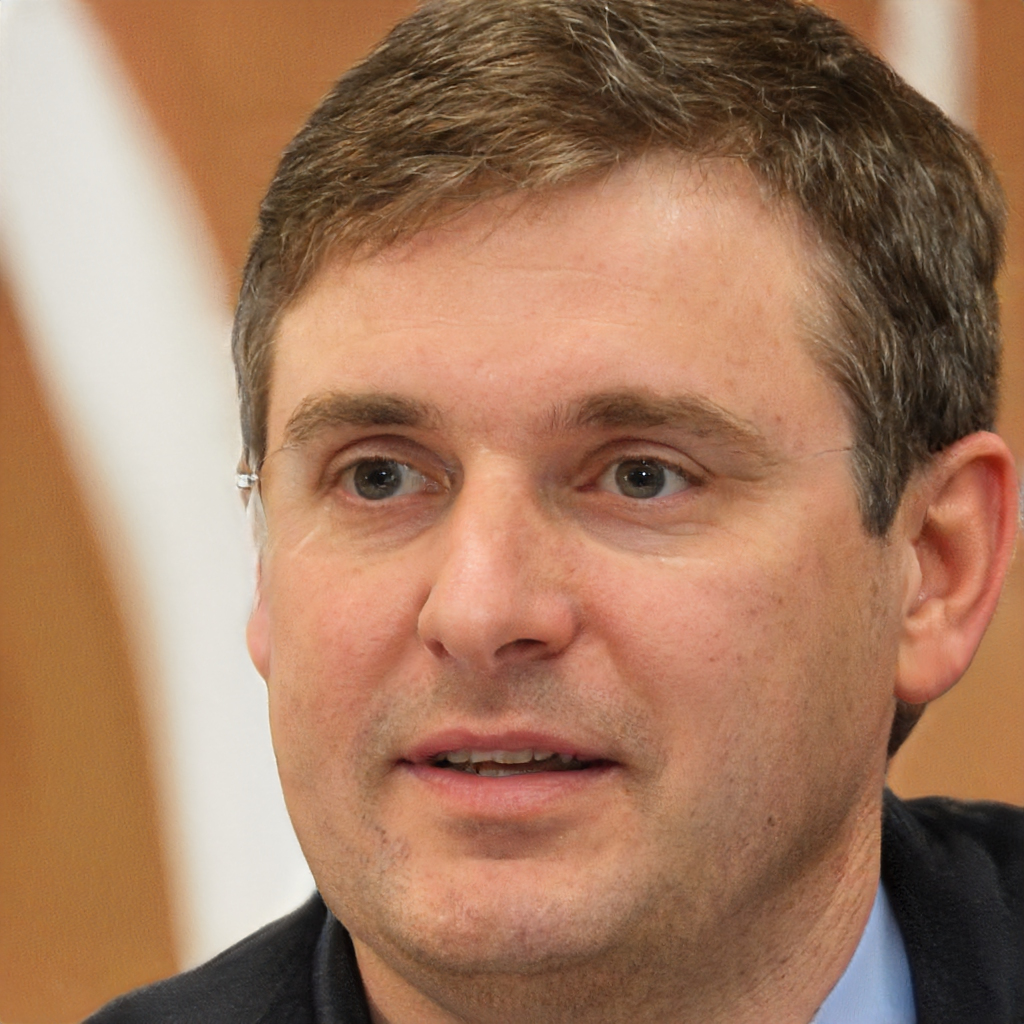
Gender: Male